Question: Please indicate a possible affordance area of the fork that can be used for holding
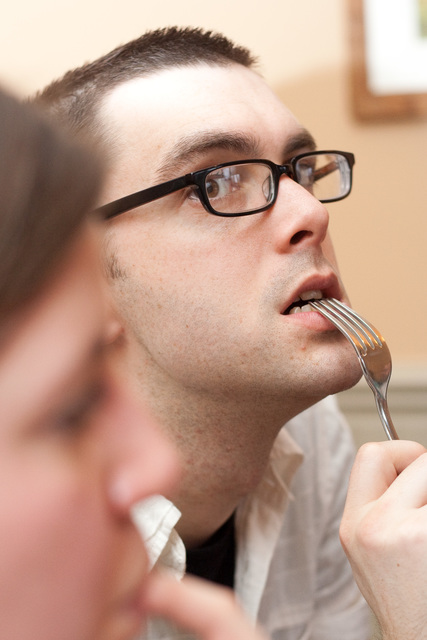
Answer: [369.0, 378.769, 427, 532.769]